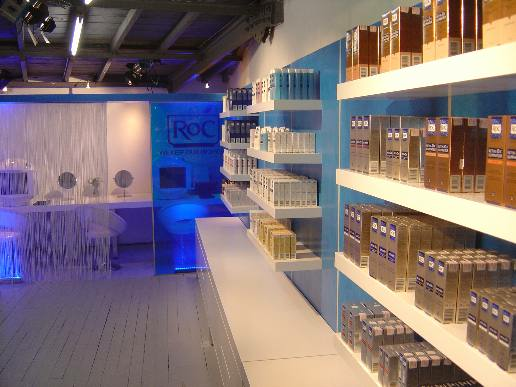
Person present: No